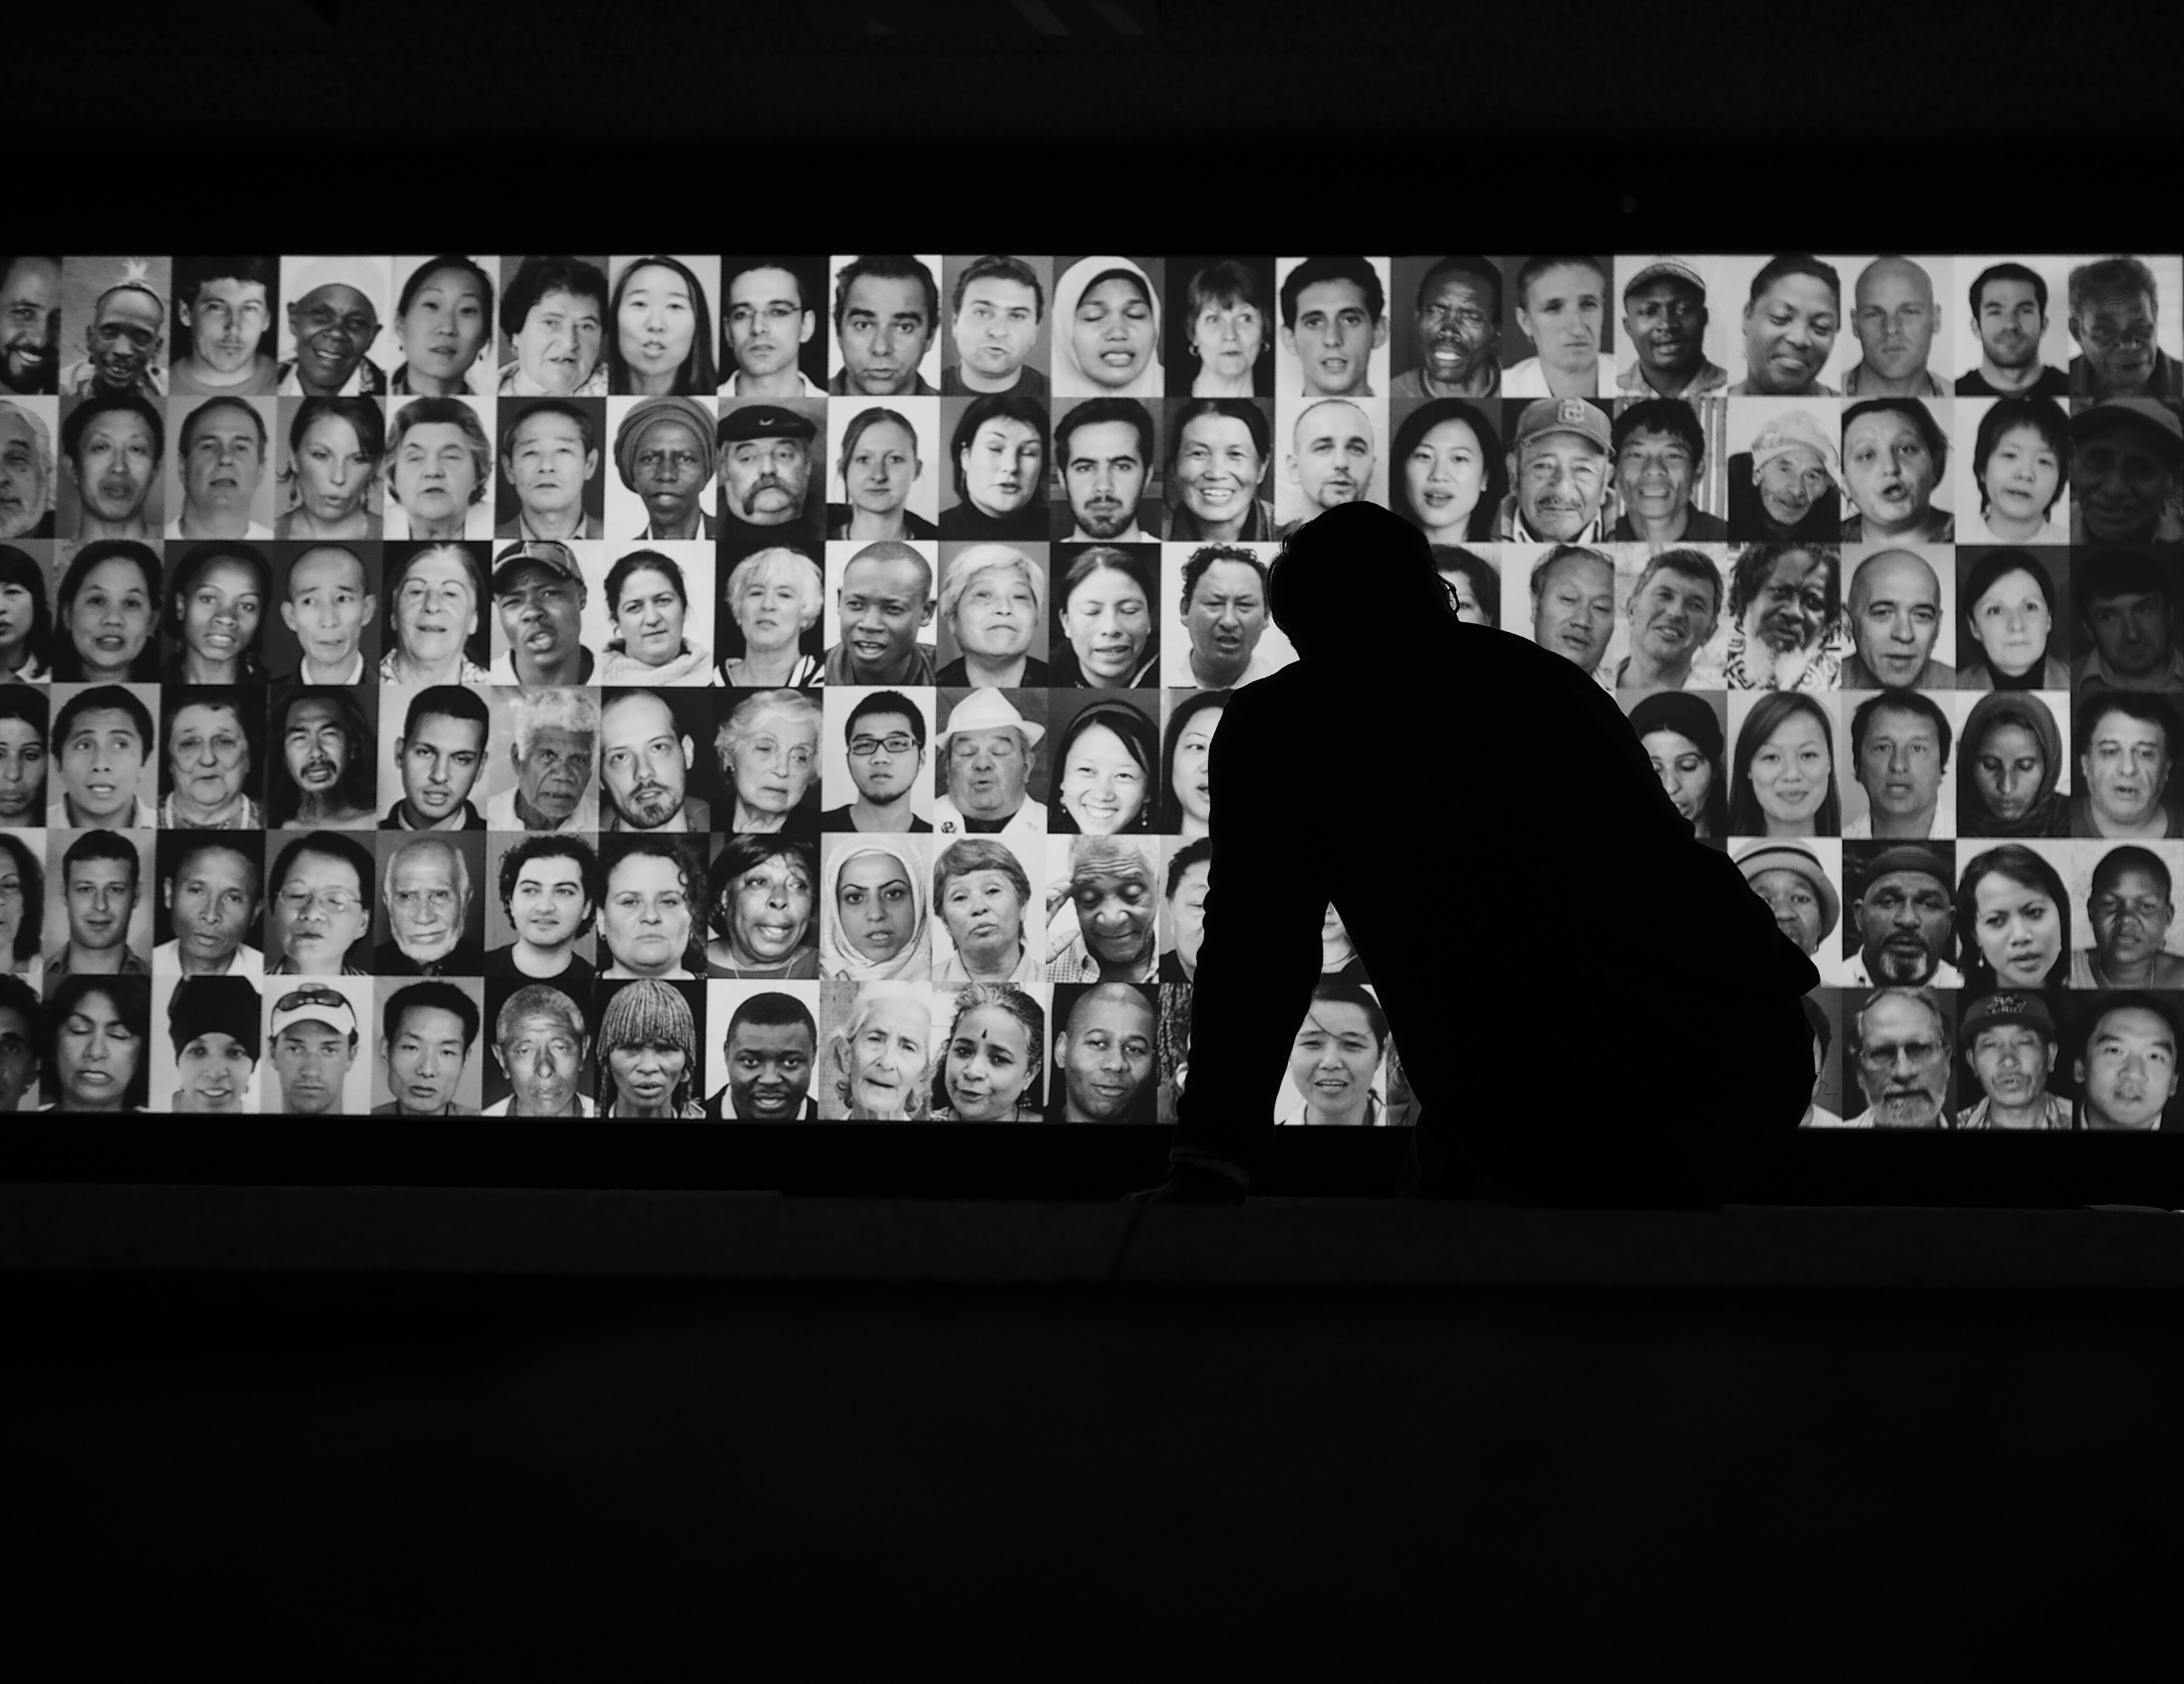
silhouette, light, black and white, people, white, street, photography, urban, social, lens, darkness, black, monochrome, font, streetphotography, bw, blackandwhite, blackwhite, streets, design, moments, public, olympus, photograph, portugal, prime, pretoebranco, rua, omd, streetphoto, image, silhouettes, resting, shape, 17mm, lisboa, lisbon, moment, unposed, pretobranco, sp, pb, inpublic, fotografiaderua, streetmoments, joolavinha, em10, others, monochrome photography, film noir